Battle of Celaya

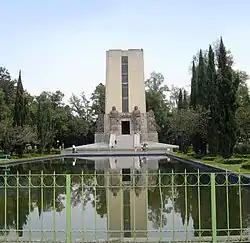
Monument to Álvaro Obregón in the Parque de la Bombilla, Mexico City.

The location of the battle of Celaya is in the immediate vicinity of the present-day city of Celaya, Guanajuato, Mexico. The site of the battlefield is currently not commemorated by any official major monument or museum. In Mexico City there is a monument to Obregón on the site where he was assassinated in 1928; until 1986, the monument contained Obregón's arm, which he lost at León, preserved in formaldehyde.